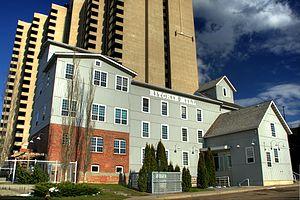
Cet article recense les lieux patrimoniaux de l'Alberta inscrits au répertoire des lieux patrimoniaux du Canada, qu'ils soient de niveau provincial, fédéral ou municipal.